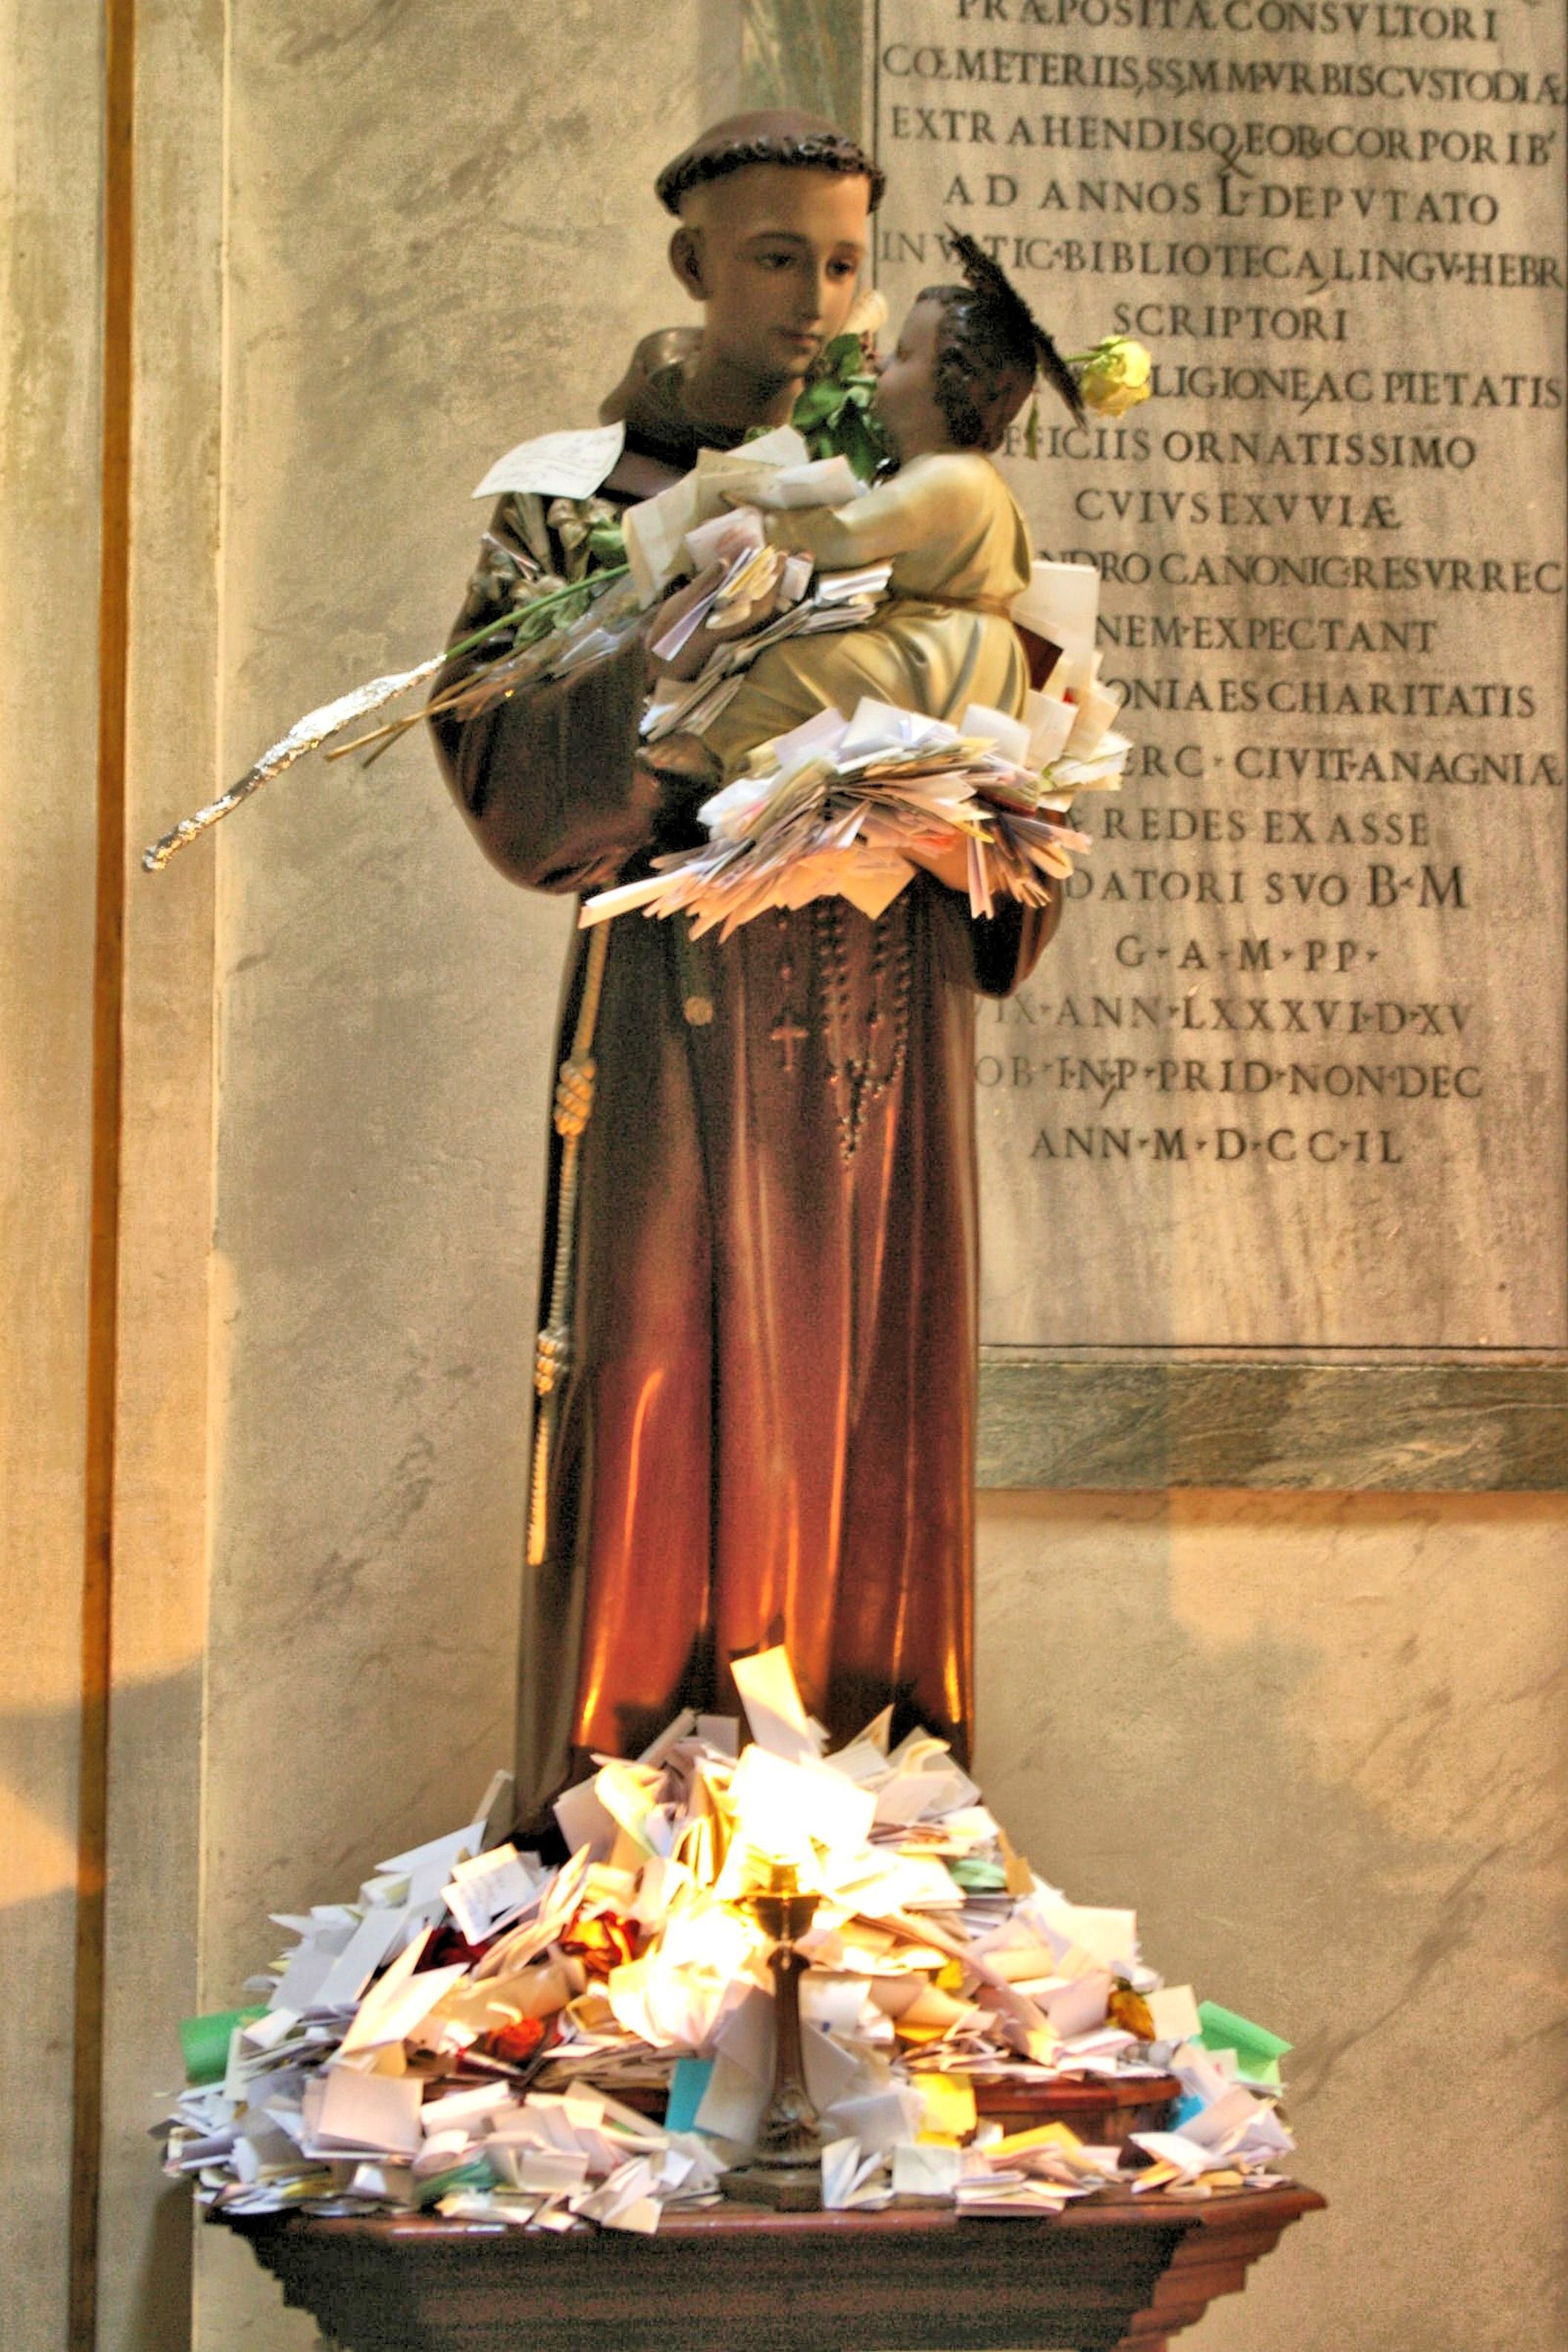
art, rome, saint, tradition, trastevere, st anthony, santa anthony